Eva Soriano

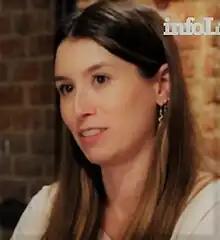
Eva Soriano in 2021

She graduated in Tourism and Leisure from Rovira i Virgili University, where she concluded her studies in 2013. Interested in acting, she trained in acting at the Metropolis c. e. film and theater school in Madrid. During this stage, she participated, as part of her training, in theatrical and musical performances and collaborated in several short films made by the school. She also did micro-theater. She continued performing monologues. In 2017, she participated in "El Club de la Comedia". In 2018, she participated in "La resistencia", attended as a guest on Ilustres ignorantes, and was a collaborator in "Yu, no te pierdas nada". She worked in "Late motiv" on #0 as a collaborator in the section "Gente random" in 2018. She was co-host of "Ese programa del que usted me habla" on La 2 rom January 2019 to January 2020, replacing Marta Flich, who was previously a collaborator. She intervened as a collaborator in the program "Hoy no se sale" on Ubeat, which premiered in February 2019. She was part of the humor program "Las que faltaba"n on #0, which premiered in March 2019, a late night in which female comedians were the featured protagonists. In 2022, she began presenting the program "La Noche D" on RTVE.